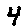
Label: 4